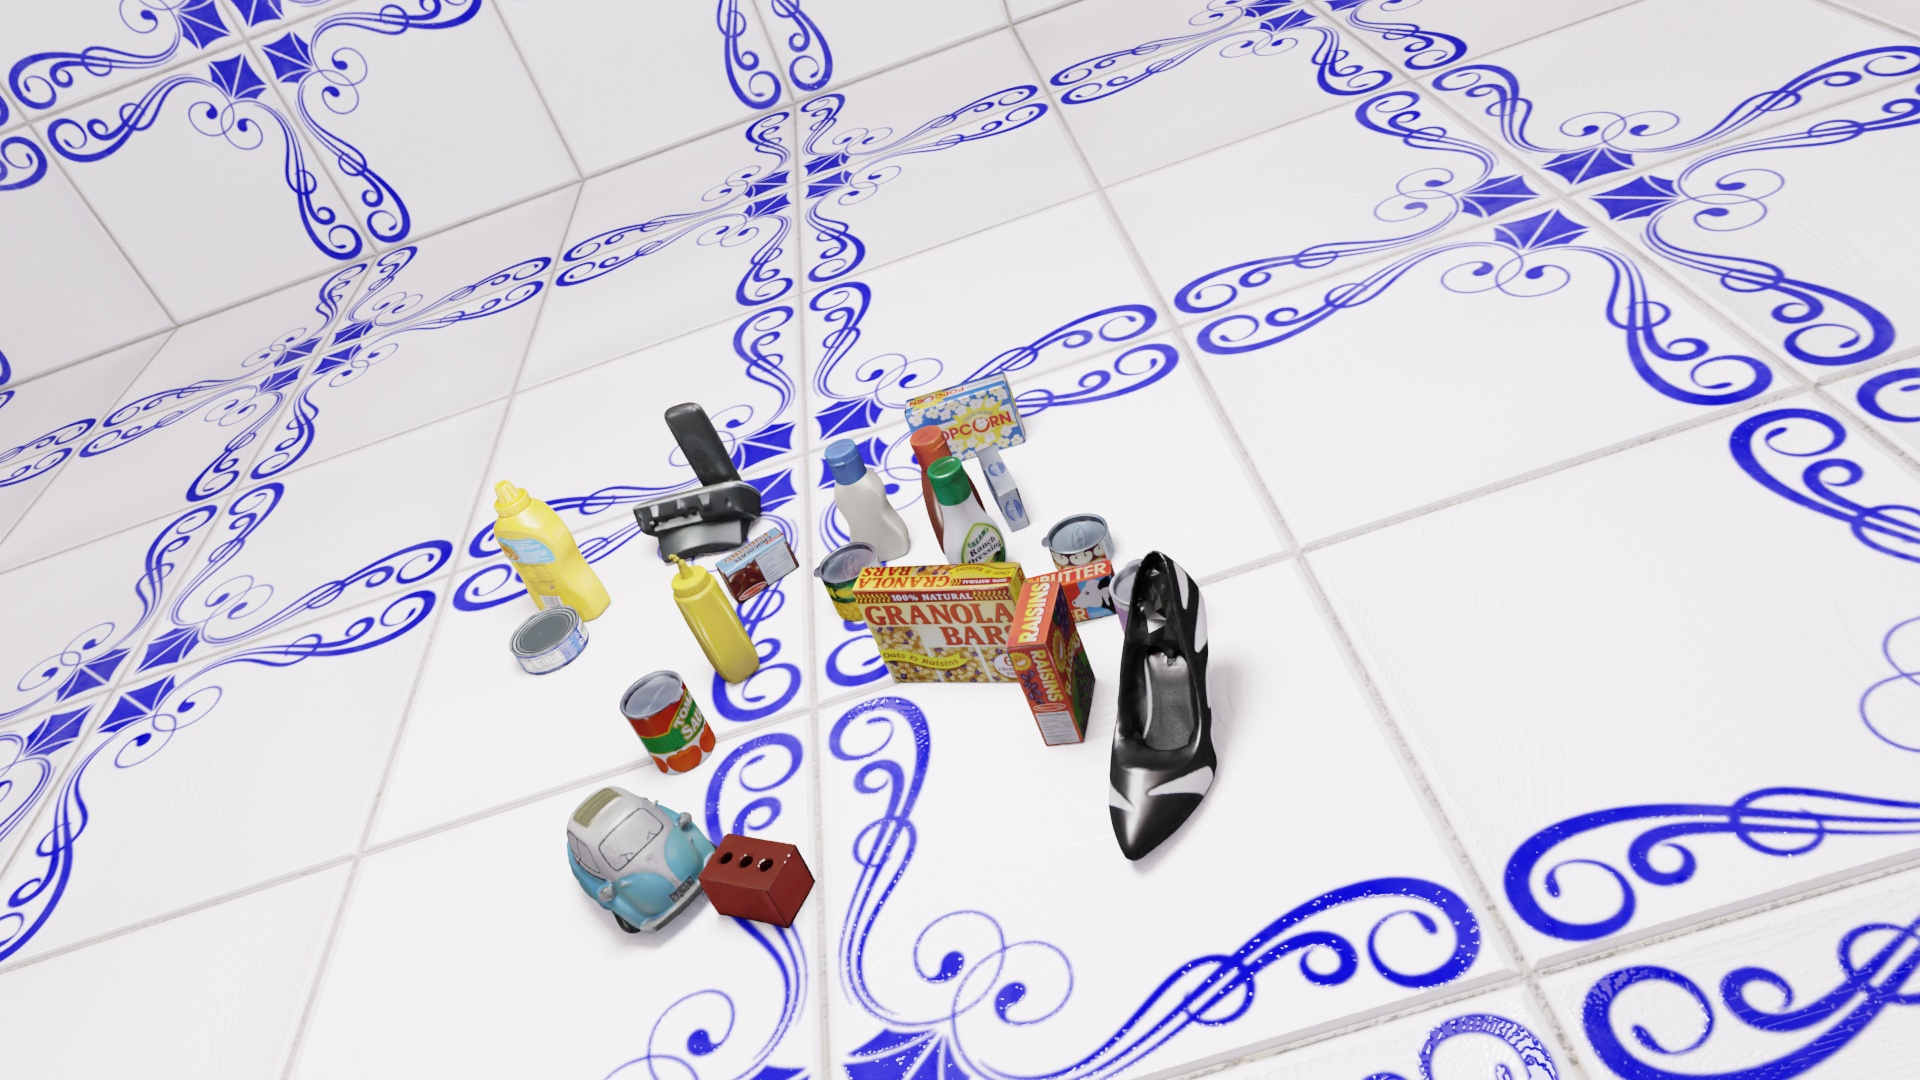
Question:
What are the eight normalized (x, y) image coordinates between 0 and 1 of the cuboid corners for the can of tomato sauce with its vibrant red and green label? Your answer should be a list of normalized (x, y) image coordinates between 0 and 1 with bottom face first then top face, all counter-clockwise.
Answer: [(0.336979, 0.722222), (0.370312, 0.712963), (0.378125, 0.667593), (0.346354, 0.676852), (0.317708, 0.668519), (0.351562, 0.658333), (0.360417, 0.613889), (0.327604, 0.624074)]